Answer in natural language. Consider the 3D positions of the objects in the scene and not just the 2D positions in the image. Is the centerpoint of  gray oval dog bed (highlighted by a red box) at a higher height than brown square dining table (highlighted by a blue box)? Choose between the following options: no or yes
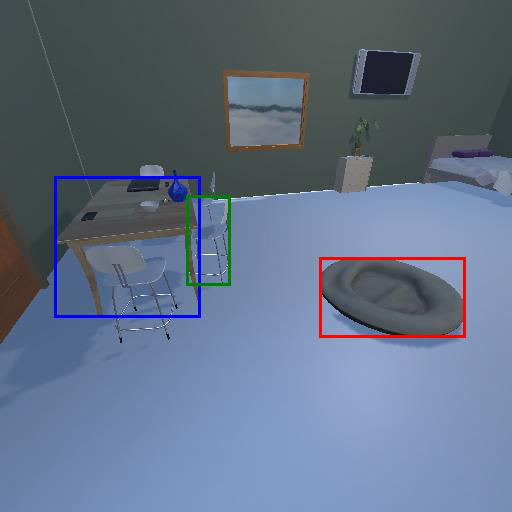
<answer>yes</answer>